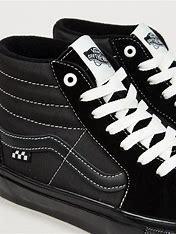
Brand: Vans
Model: SK8 Hi Skate